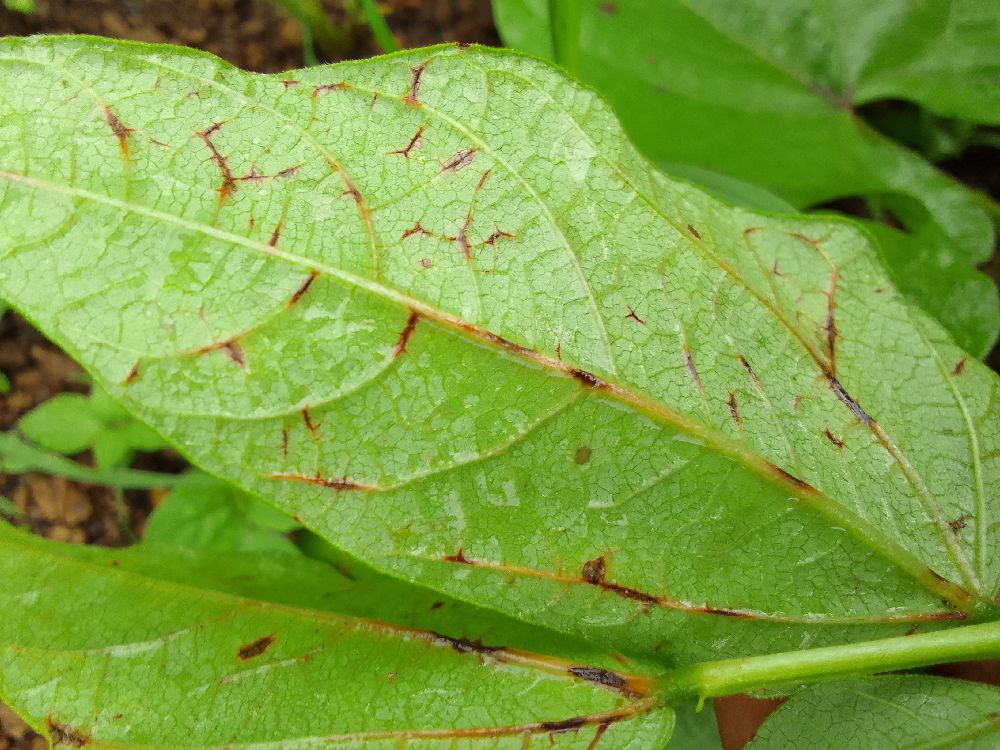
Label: anthracnose